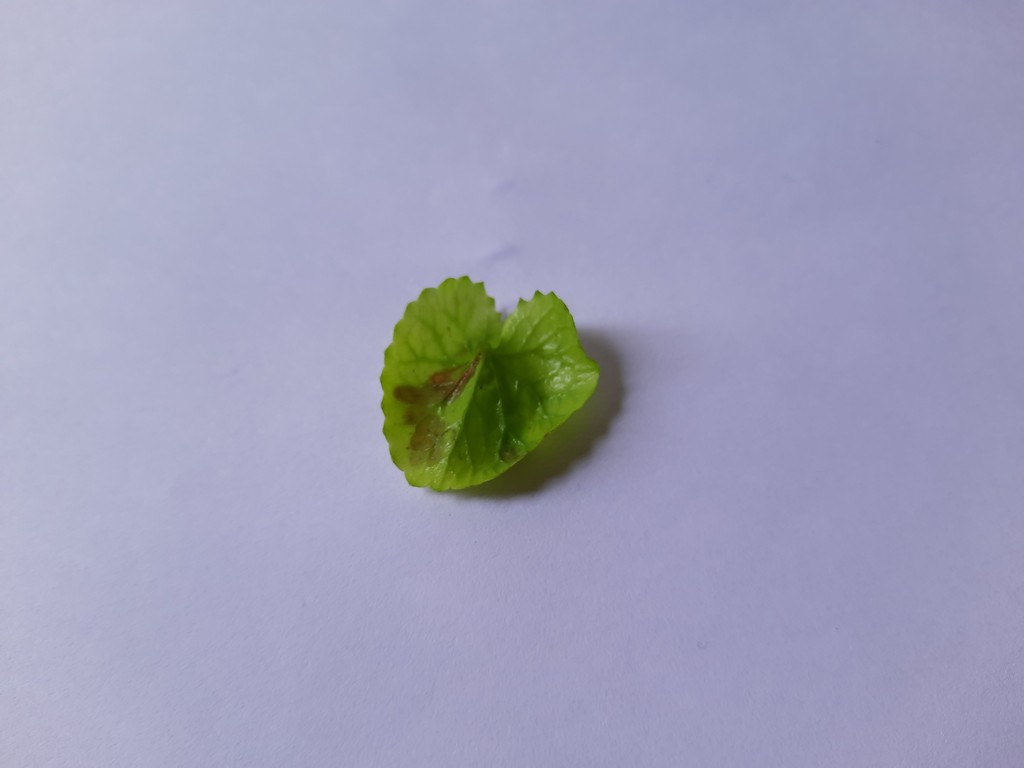
Label: Unhealthy